No. 1 Squadron RAAF

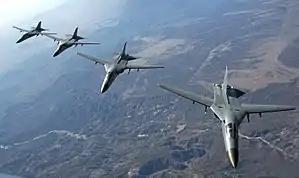
High front view of four swing-wing jet aircraft in flight

No. 1 Squadron re-equipped with Canberra Mk.20s after returning to Australia. The RAAF's first jet bomber, the Canberra was subsonic but had long range and was highly manoeuvrable. It had been procured partly for its capacity to deliver nuclear weapons, an ordnance option the government seriously contemplated but never acquired. Initially the Canberra's envisaged mission profile was medium-to-high-altitude area bombing but its primitive bombsight and light load made this a dubious proposition, and by mid-1961 crews were training in low-level army cooperation tactics. No. 1 Squadron was awarded successive Gloucester Cups for its proficiency in 1959–60 and 1960–61. As of January 1962, its strength was eight aircraft and 53 personnel, including 18 officers. The unit effectively ceased operations in 1968, to begin converting to the General Dynamics F-111C supersonic bomber, which was expected to enter service soon afterwards. Already controversial owing to its escalating cost, the F-111 program was heavily delayed by airworthiness concerns related to its swing-wing technology. In September 1970, as an interim measure while awaiting delivery of the F-111, No. 1 Squadron relinquished its Canberras for leased McDonnell Douglas F-4E Phantoms. Although the Phantom had a multi-role capability, the RAAF employed it as a strike aircraft to maintain compatibility with the proposed F-111 mission profile. One of No. 1 Squadron's Phantoms was lost with its crew of two in June 1971, the only fatalities and hull loss of the 24 aircraft leased to the RAAF. Though not as sophisticated an aircraft as the F-111, the Phantom was a significant advance over the Canberra, and well regarded by its Australian crews.